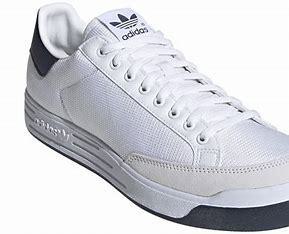
Brand: Adidas
Model: Rod Laver